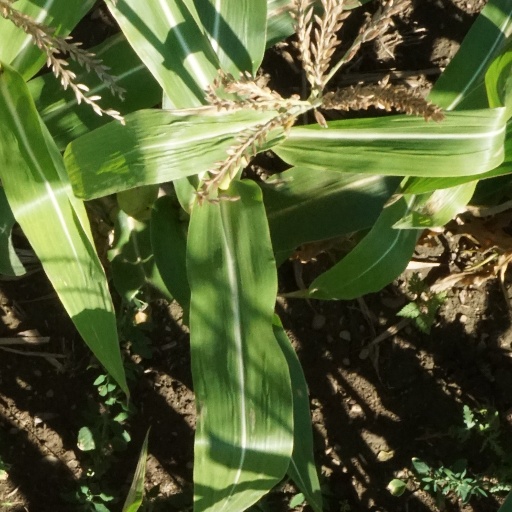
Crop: maize; corn